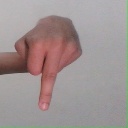
अक्षर: प